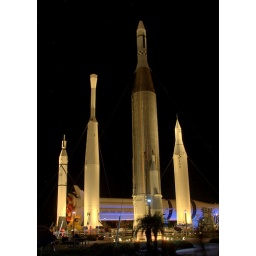
A forest of exploration. To give you an idea of the size, the palm trees in front are 8 feet tall.